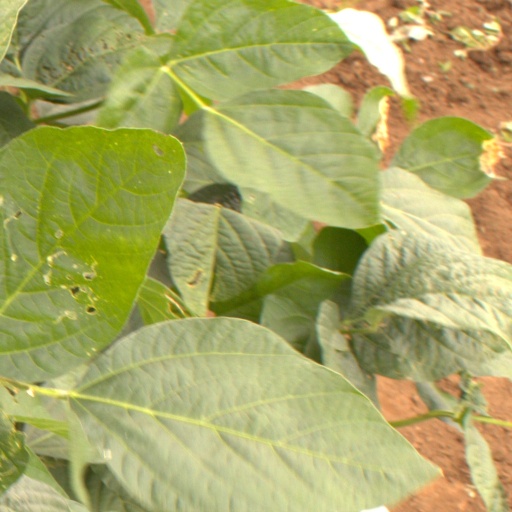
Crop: soybean